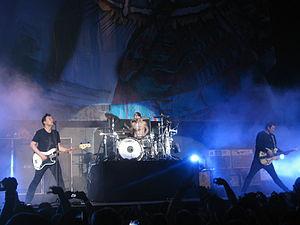
Dogs Eating Dogs est le deuxième maxi du groupe américain de pop punk Blink-182, sorti le 18 décembre 2012 par le groupe sans l'intervention d'un label.